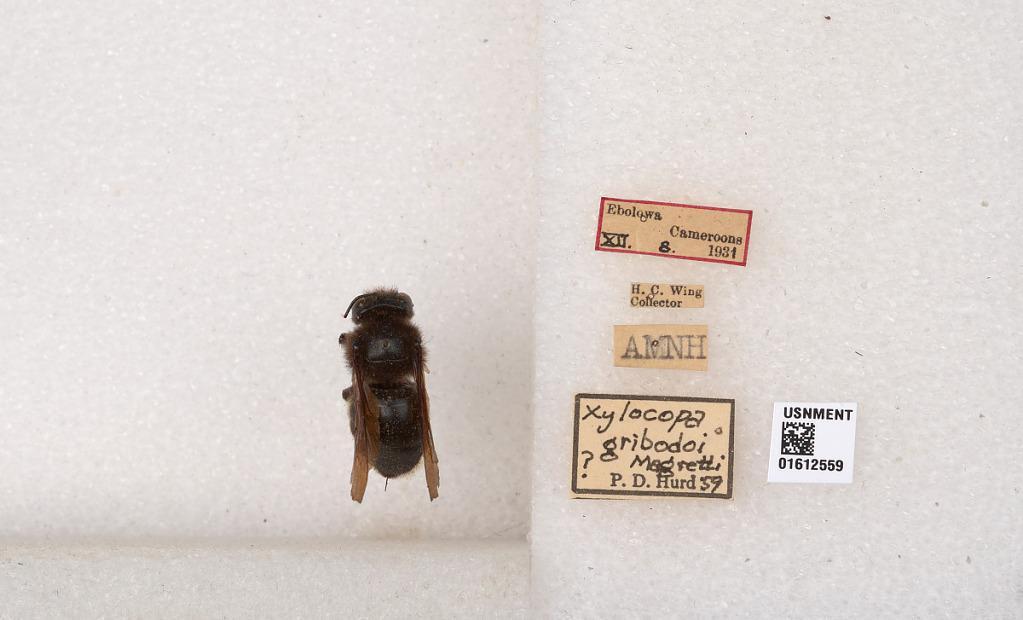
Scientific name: Xylocopa
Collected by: Windheim
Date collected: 1931-12-8
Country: Cameroon
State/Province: South
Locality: Ebolowa
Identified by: Hurd, P. D.